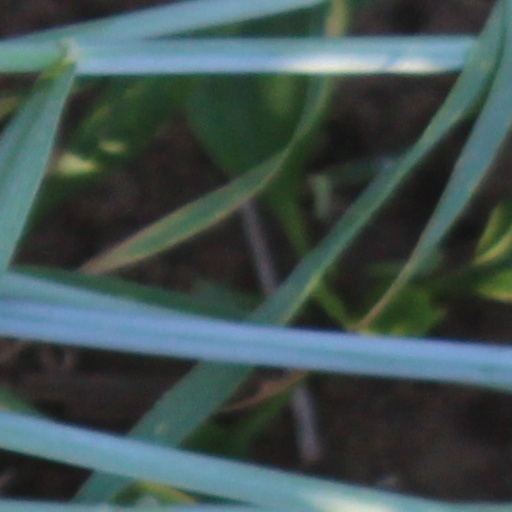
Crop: wheat